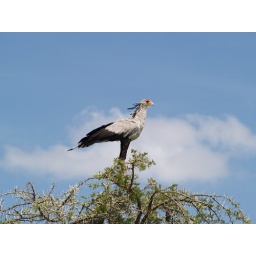
kory bustard--heaviest flying bird in Africa